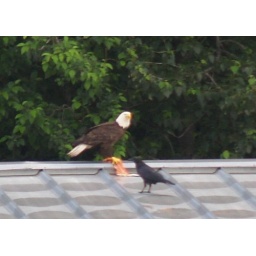
The eagle has a salmon and he confronts one of his tormentors on the roof of a building in downtown Juneau.